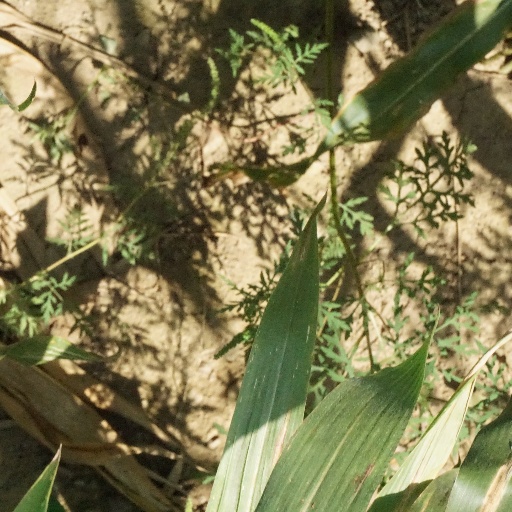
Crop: maize; corn